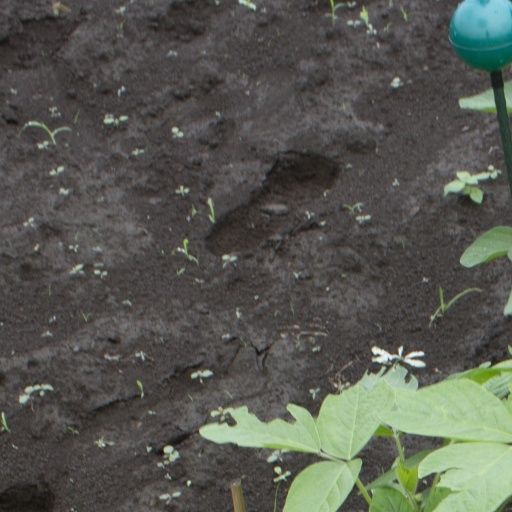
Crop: soybean